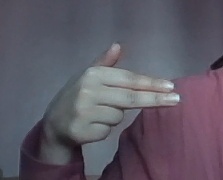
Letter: ghain